Postage stamps and postal history of Heligoland

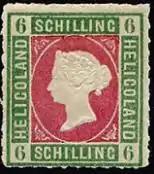
6 schilling Heligoland stamp

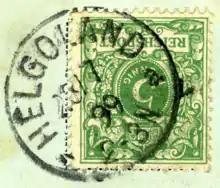
Postmark from Heligoland, dated 1899-07-23. Non-'Germania' 5 pfennig stamp.

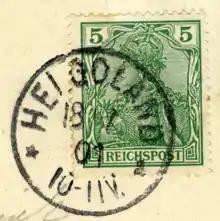
Postmark from Heligoland, dated 1901-07-18. 5 pfennig 'Germania stamp'.

During the period when Heligoland (a German island in the North Sea) was a British possession, about 20 postage stamps were issued between 1867 and 1890. There were up to eight printings of a single denomination and also a large volume of reprints which are known as the Berlin, Leipzig and Hamburg Reprints, respectively. The Berlin reprints are sometimes better quality than the originals. The reprints were done between 1875 and 1895. Consequently, many "old" collections contain reprints rather than originals. Some believe there were seven million reprints as compared to the known 1½ million originals, of which perhaps half were sold through the post office and the remainder sold to dealers when withdrawn from use. A few printings were never postally sold but nevertheless found their way into the hands of dealers. The stamps were printed by the Prussian State Printing Office in Berlin. They were denominated in the Hamburg Schilling until 1875, when both German Reich and British values appeared on each stamp issue (the Farthing/Pfennig issues). All are embossed with a silhouette of Queen Victoria excepting the four highest values which represent Heligoland escutcheons.